Nanosyntax

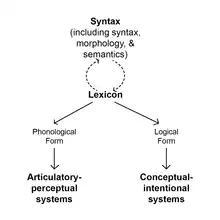
The architecture of grammar in Nanosyntactic theory.

Distributed Morphology provides an alternative to Lexicalist approaches to how the lexicon and syntax interact, that is, with words independently created in the lexicon and then organized using syntax. In Distributed Morphology, the lexicon does not function independently and is instead distributed across many linguistic processes. Both Distributed Morphology and nanosyntax are late insertion models, meaning that syntax is viewed as a pre-lexical/phonological process, with syntactic categories as abstract concepts. Additionally, both theories see syntax as responsible for both sentence- and word-level structure. Despite their many similarities, nanosyntax and Distributed Morphology still differ in a few key areas, particularly with regards to the architecture of how they theorize grammatical domains interacting. Distributed Morphology makes use of a presyntactic list of abstracted roots, functional morphemes, and vocabulary insertion which follows syntactic processes. In contrast, nanosyntax has syntax, morphology, and semantics working simultaneously as part of one domain which interacts throughout the syntactic process to apply lexical elements (the lexicon is a single domain in nanosyntax, while it is spread over multiple domains in Distributed Morphology). See the section Tools of nanosyntax below for more information.